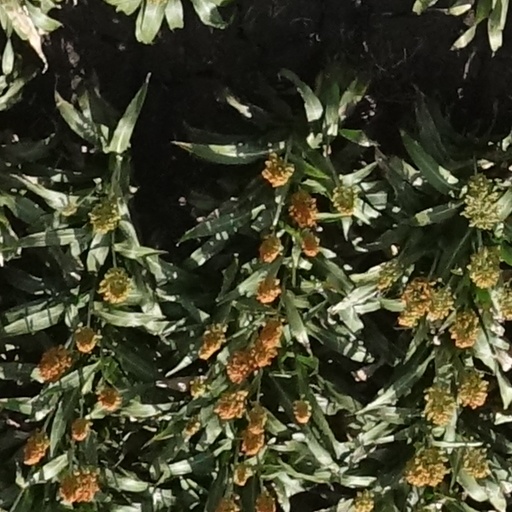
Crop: sorghum